Christopher Pratt

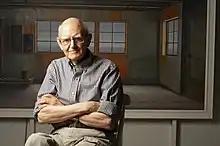
Christopher Pratt in front of "Argentia Interior: The Ruins of Fort McAndrew" in a photo by Ned Pratt

John Christopher Pratt (December 9, 1935 – June 5, 2022) was one of Canada's most prominent painters and printmakers. In addition to a body of highly acclaimed paintings, prints, drawings and writing, he designed the flag of Newfoundland and Labrador.